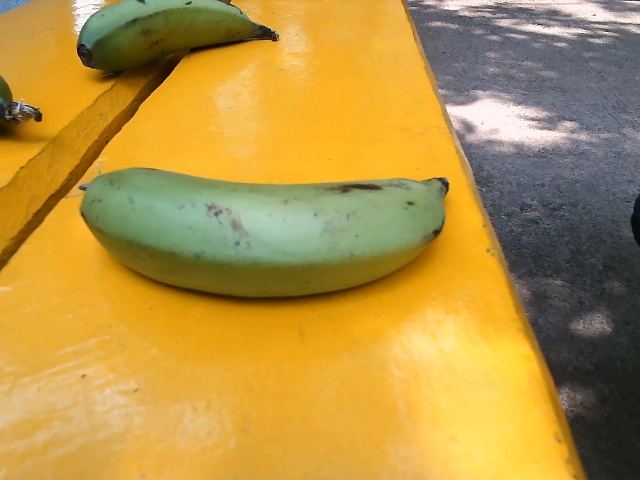
Label: Raw_Banana